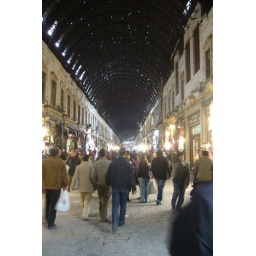
Just near straight Street, which is on the line of the biblical road to Damascus. Hole in the roof are bulletholes